Newag 220M/221M

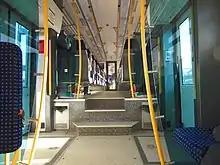
Interior.

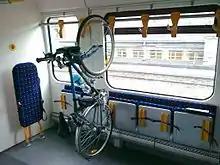
Storage compartment.

The 220M and 221M are two and three-section passenger trains, with an open saloon designed for regional passenger services on non-electrified railway lines.